Modern Automotive District

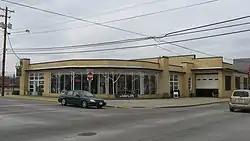

The Modern Automotive District is a historic district in Bowling Green, Kentucky which was listed on the National Register of Historic Places in 2006.